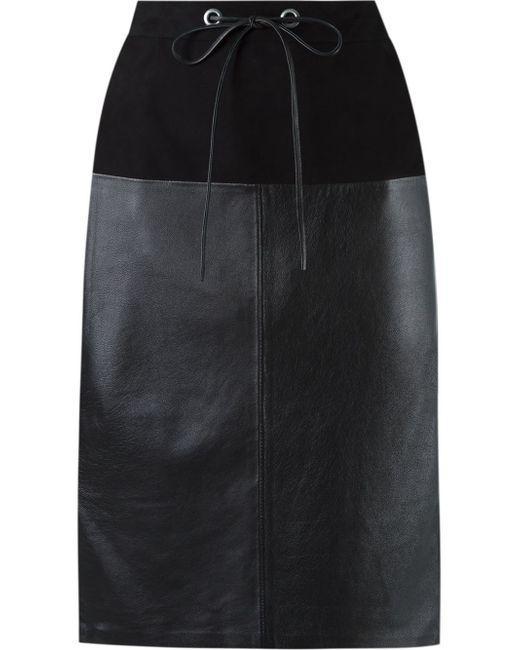
Eleganter und modischer schwarzer langer Lederrock